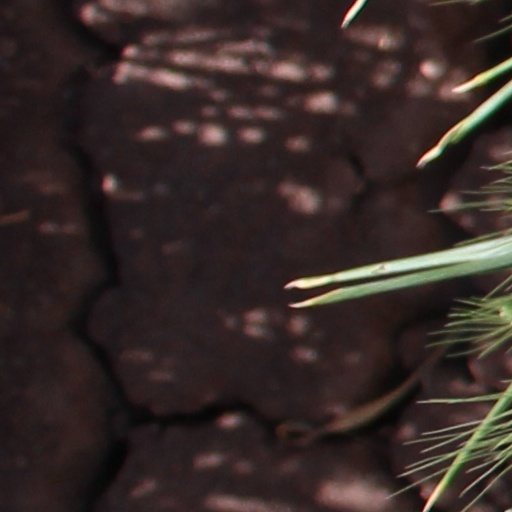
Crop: wheat